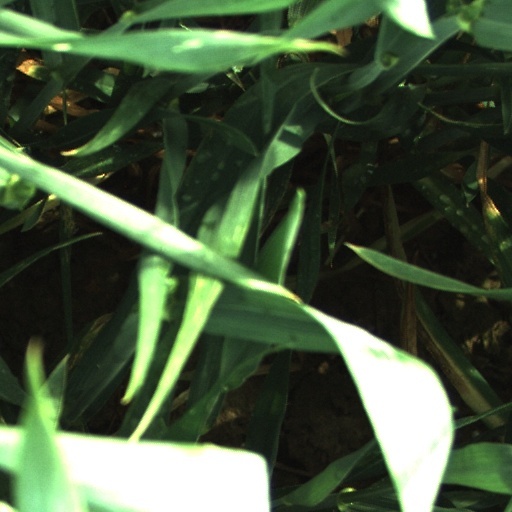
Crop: wheat